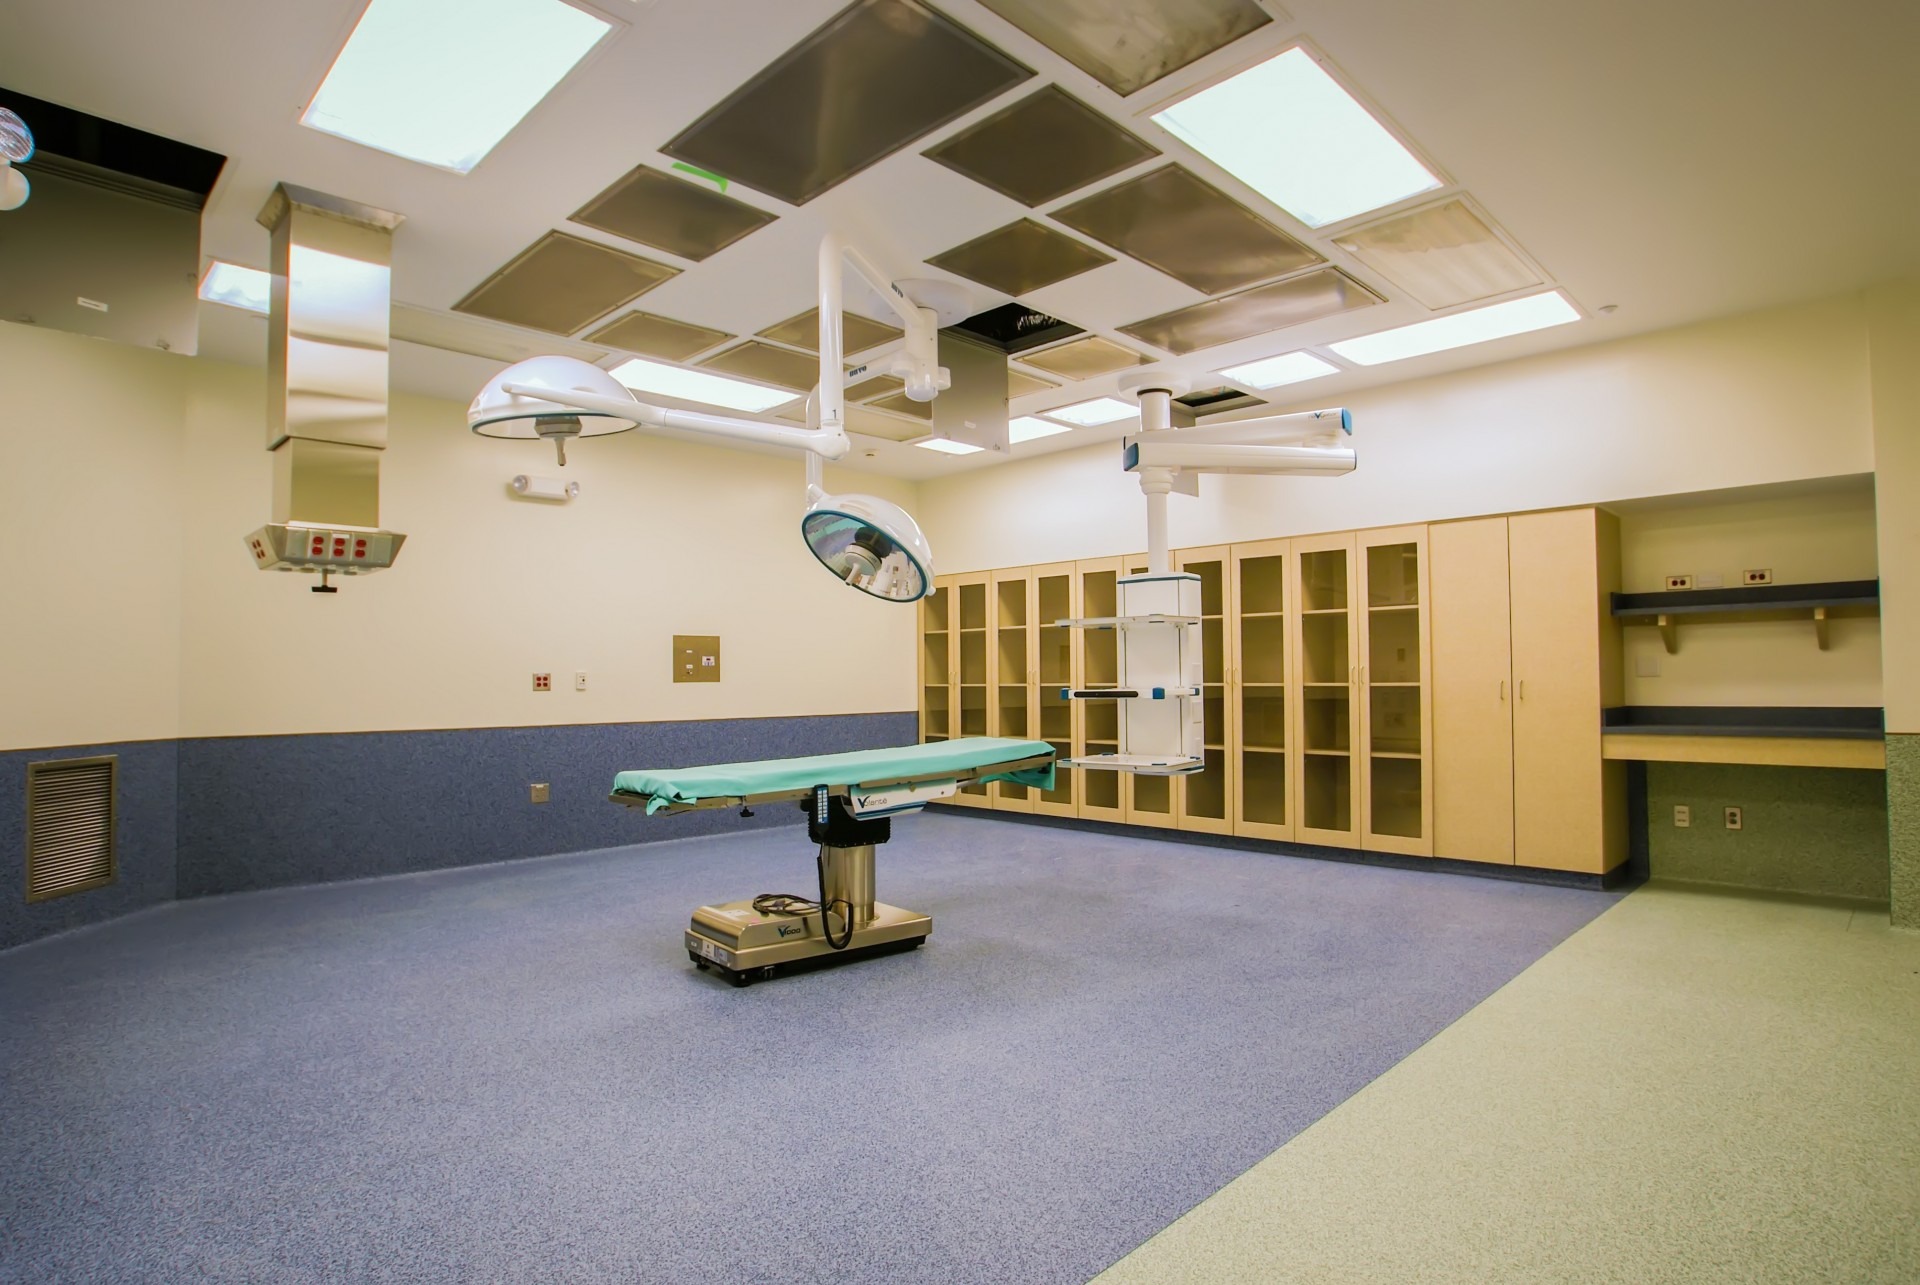
table, floor, home, ceiling, indoor, clean, property, living room, room, interior design, design, bed, walls, new, hospital, estate, doctor, surgery, real estate, patient, flooring, operating